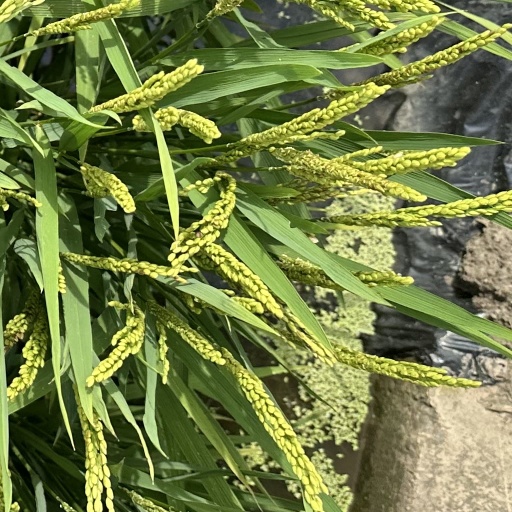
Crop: rice